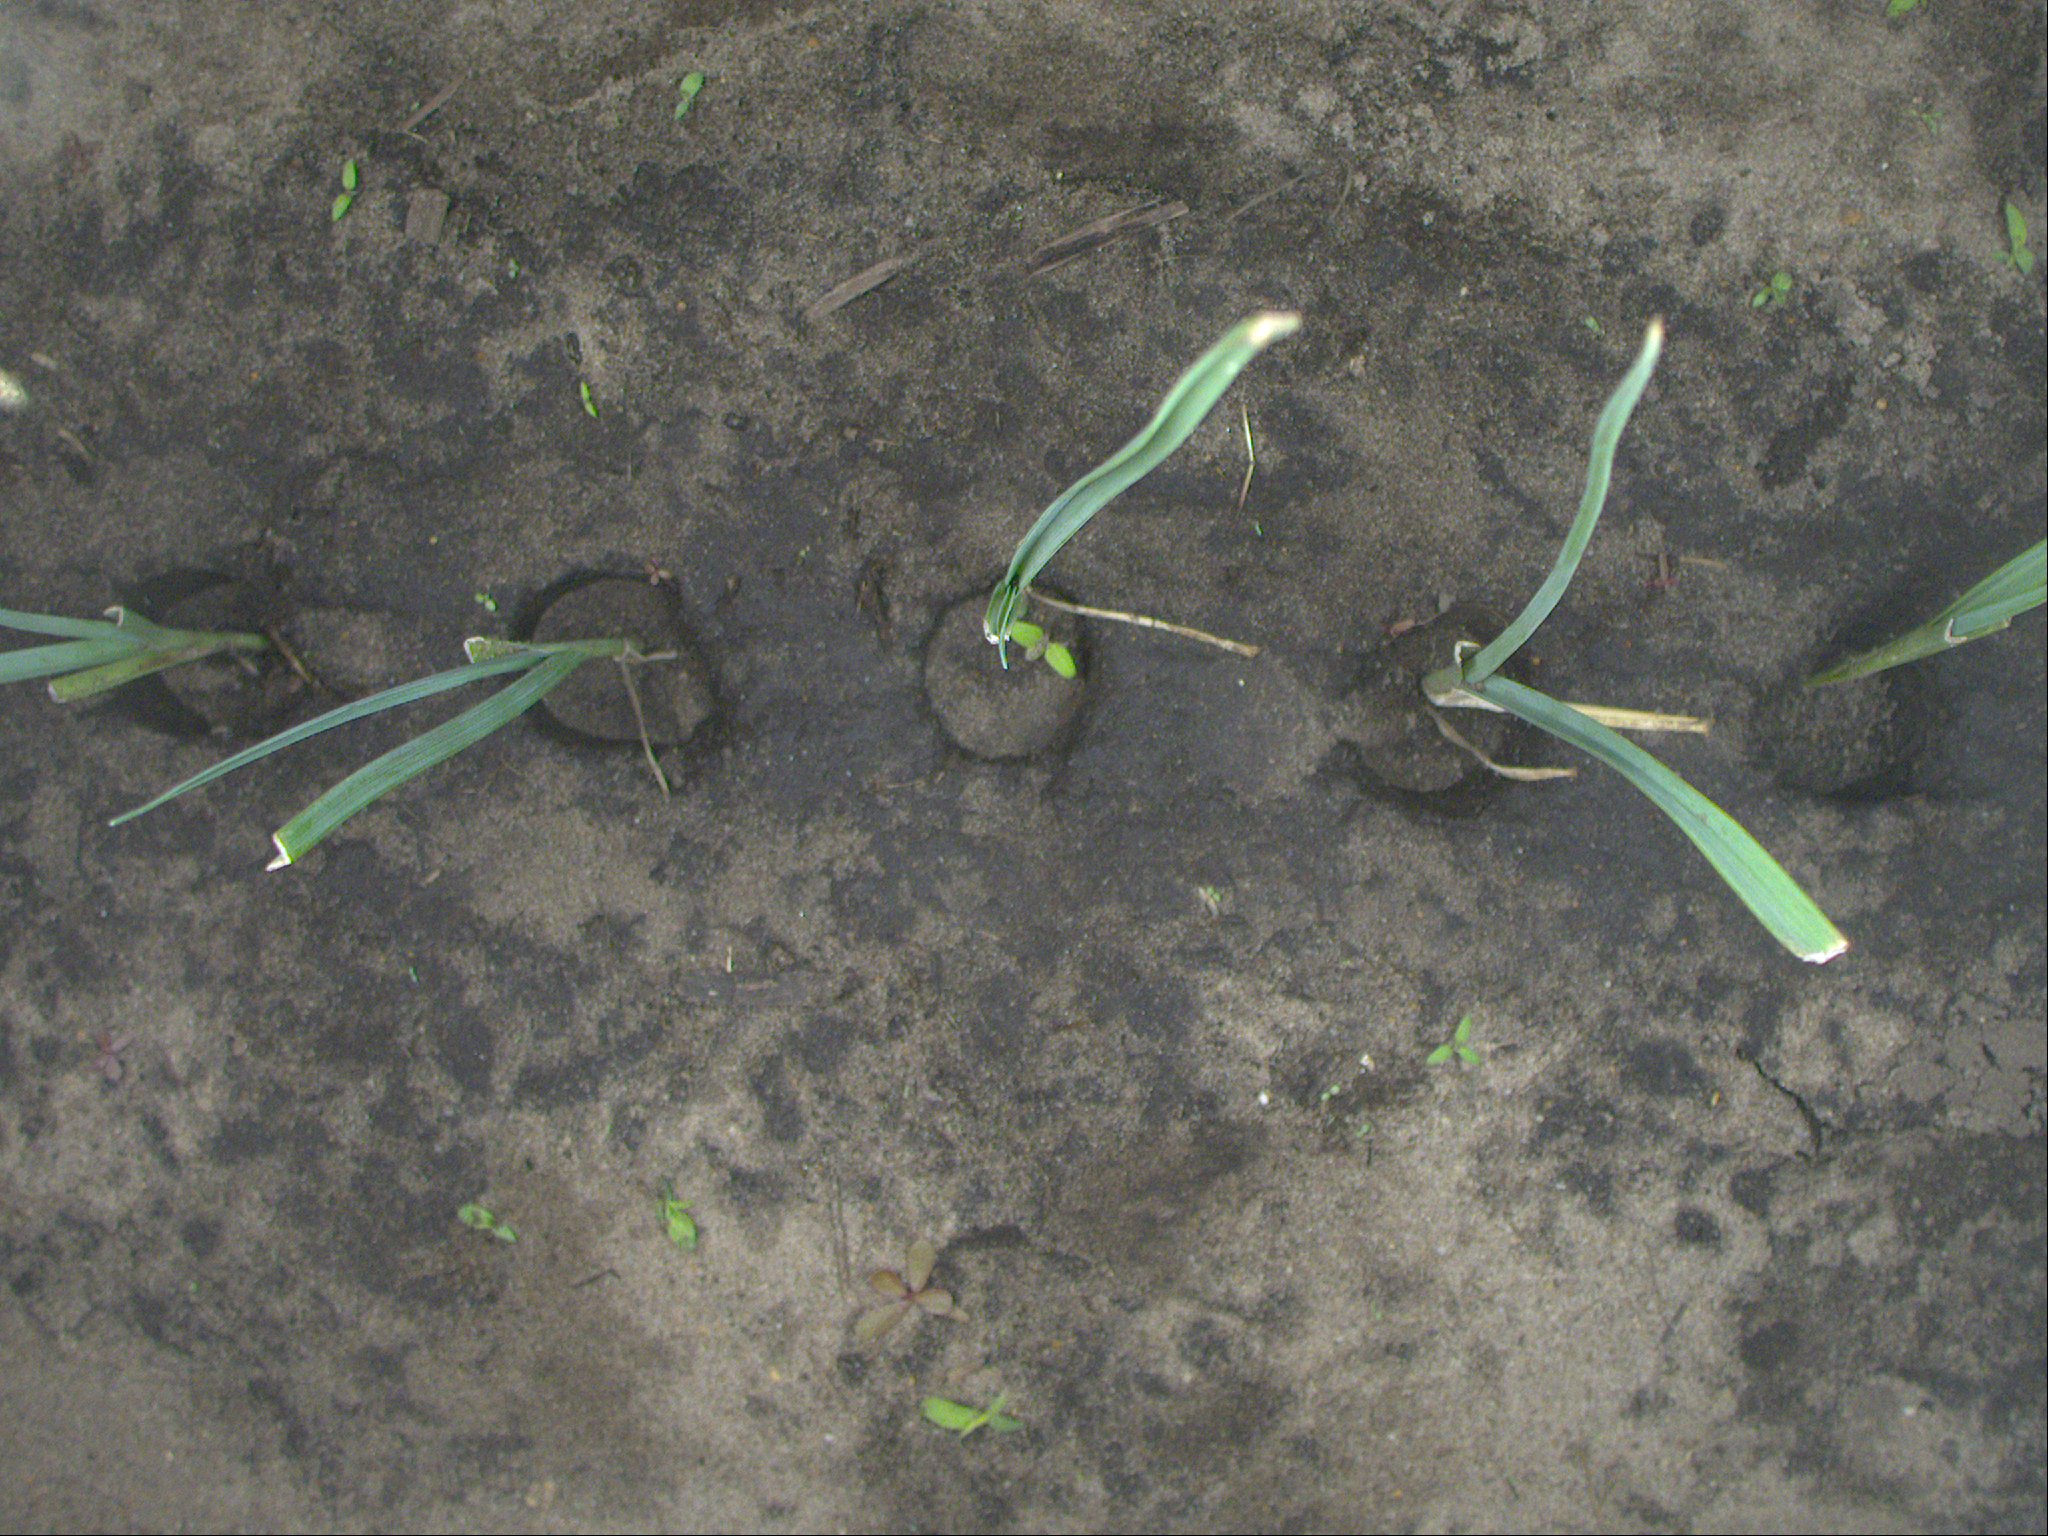
Crop: leek
Objects: leek, leek, leek, leek, leek, stem_leek, stem_leek, stem_leek, stem_leek, stem_leek